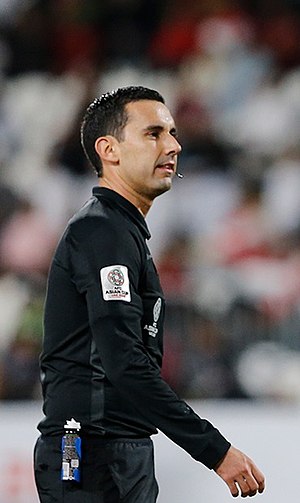
César Arturo Ramos
César Arturo Ramos Palazuelos eller César Arturo Ramos eller César Ramos - er en mexicansk fodbolddommer, som har været medlem af FIFA siden 2014. Han har medvirket ved CONCACAF Champions League og ved VM-kvalifikationskampene for Nord- og Mellemamerika til VM 2018.